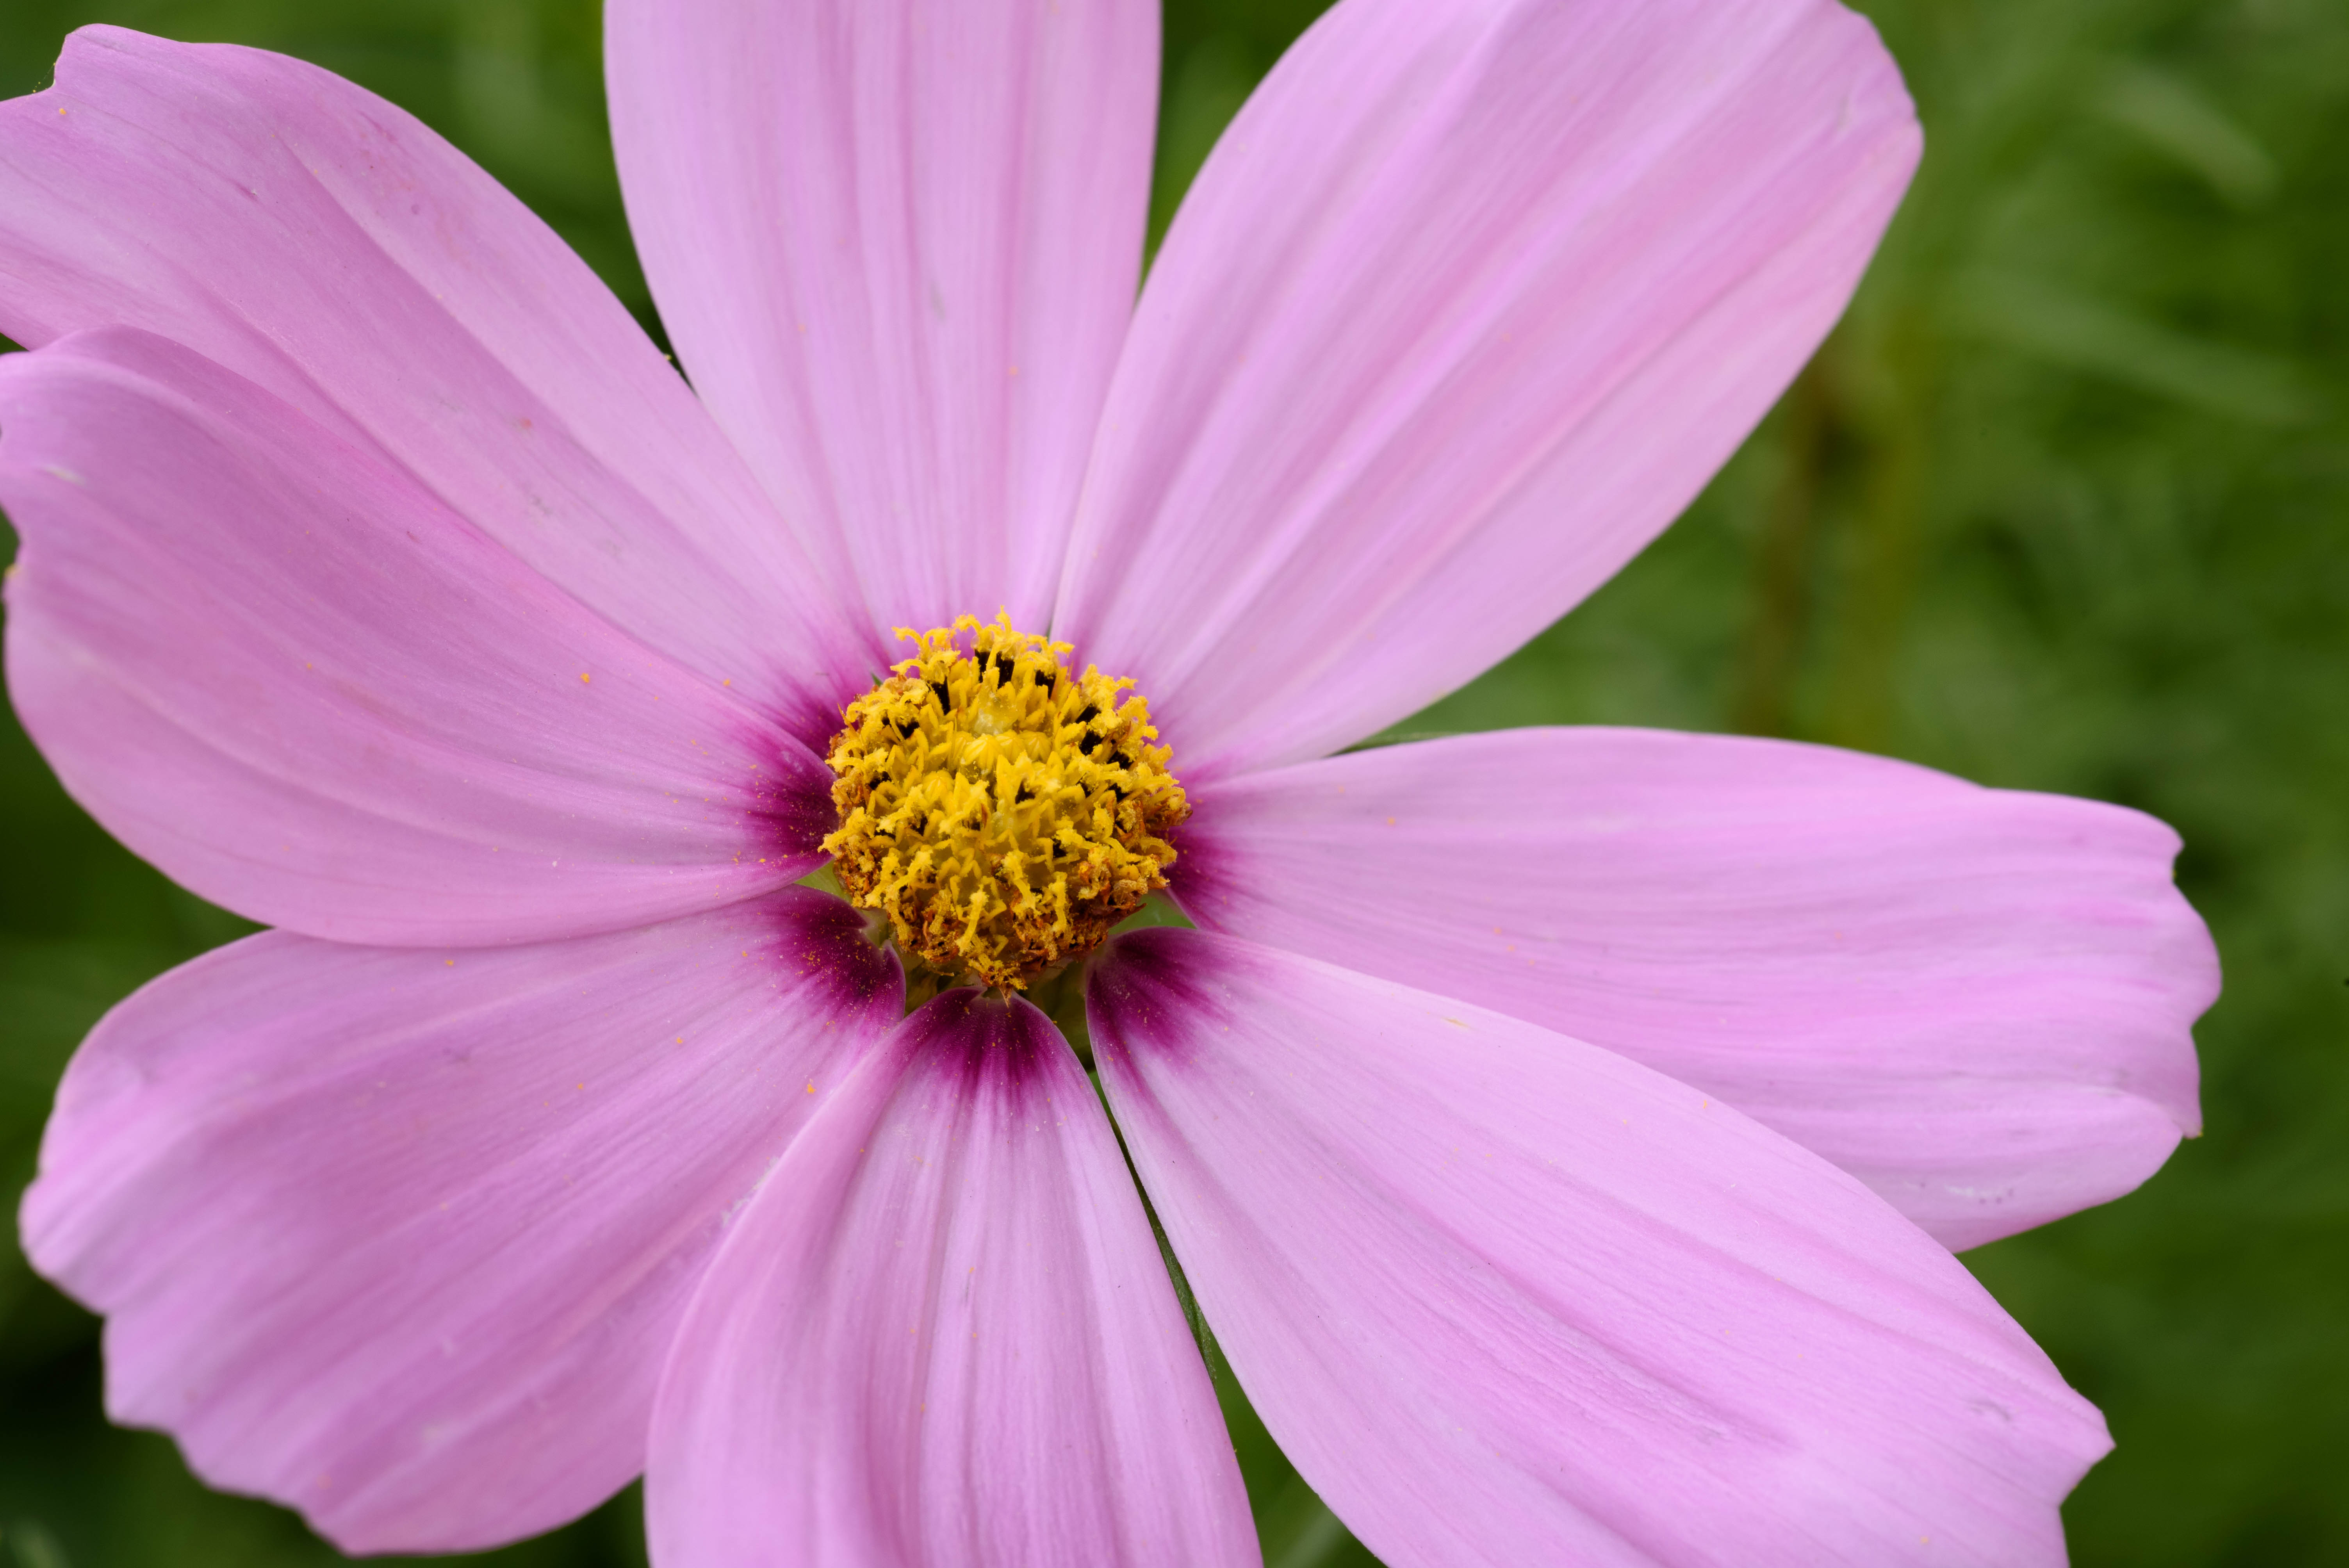
flower, flowering plant, petal, plant, pink, garden cosmos, cosmos, daisy family, botany, wildflower, sulfur cosmos, close up, annual plant, plant stem, macro photography, pollen, geranium, Cosmos caudatus, herbaceous plant, magenta, pink family, perennial plant, asterales, geraniaceae